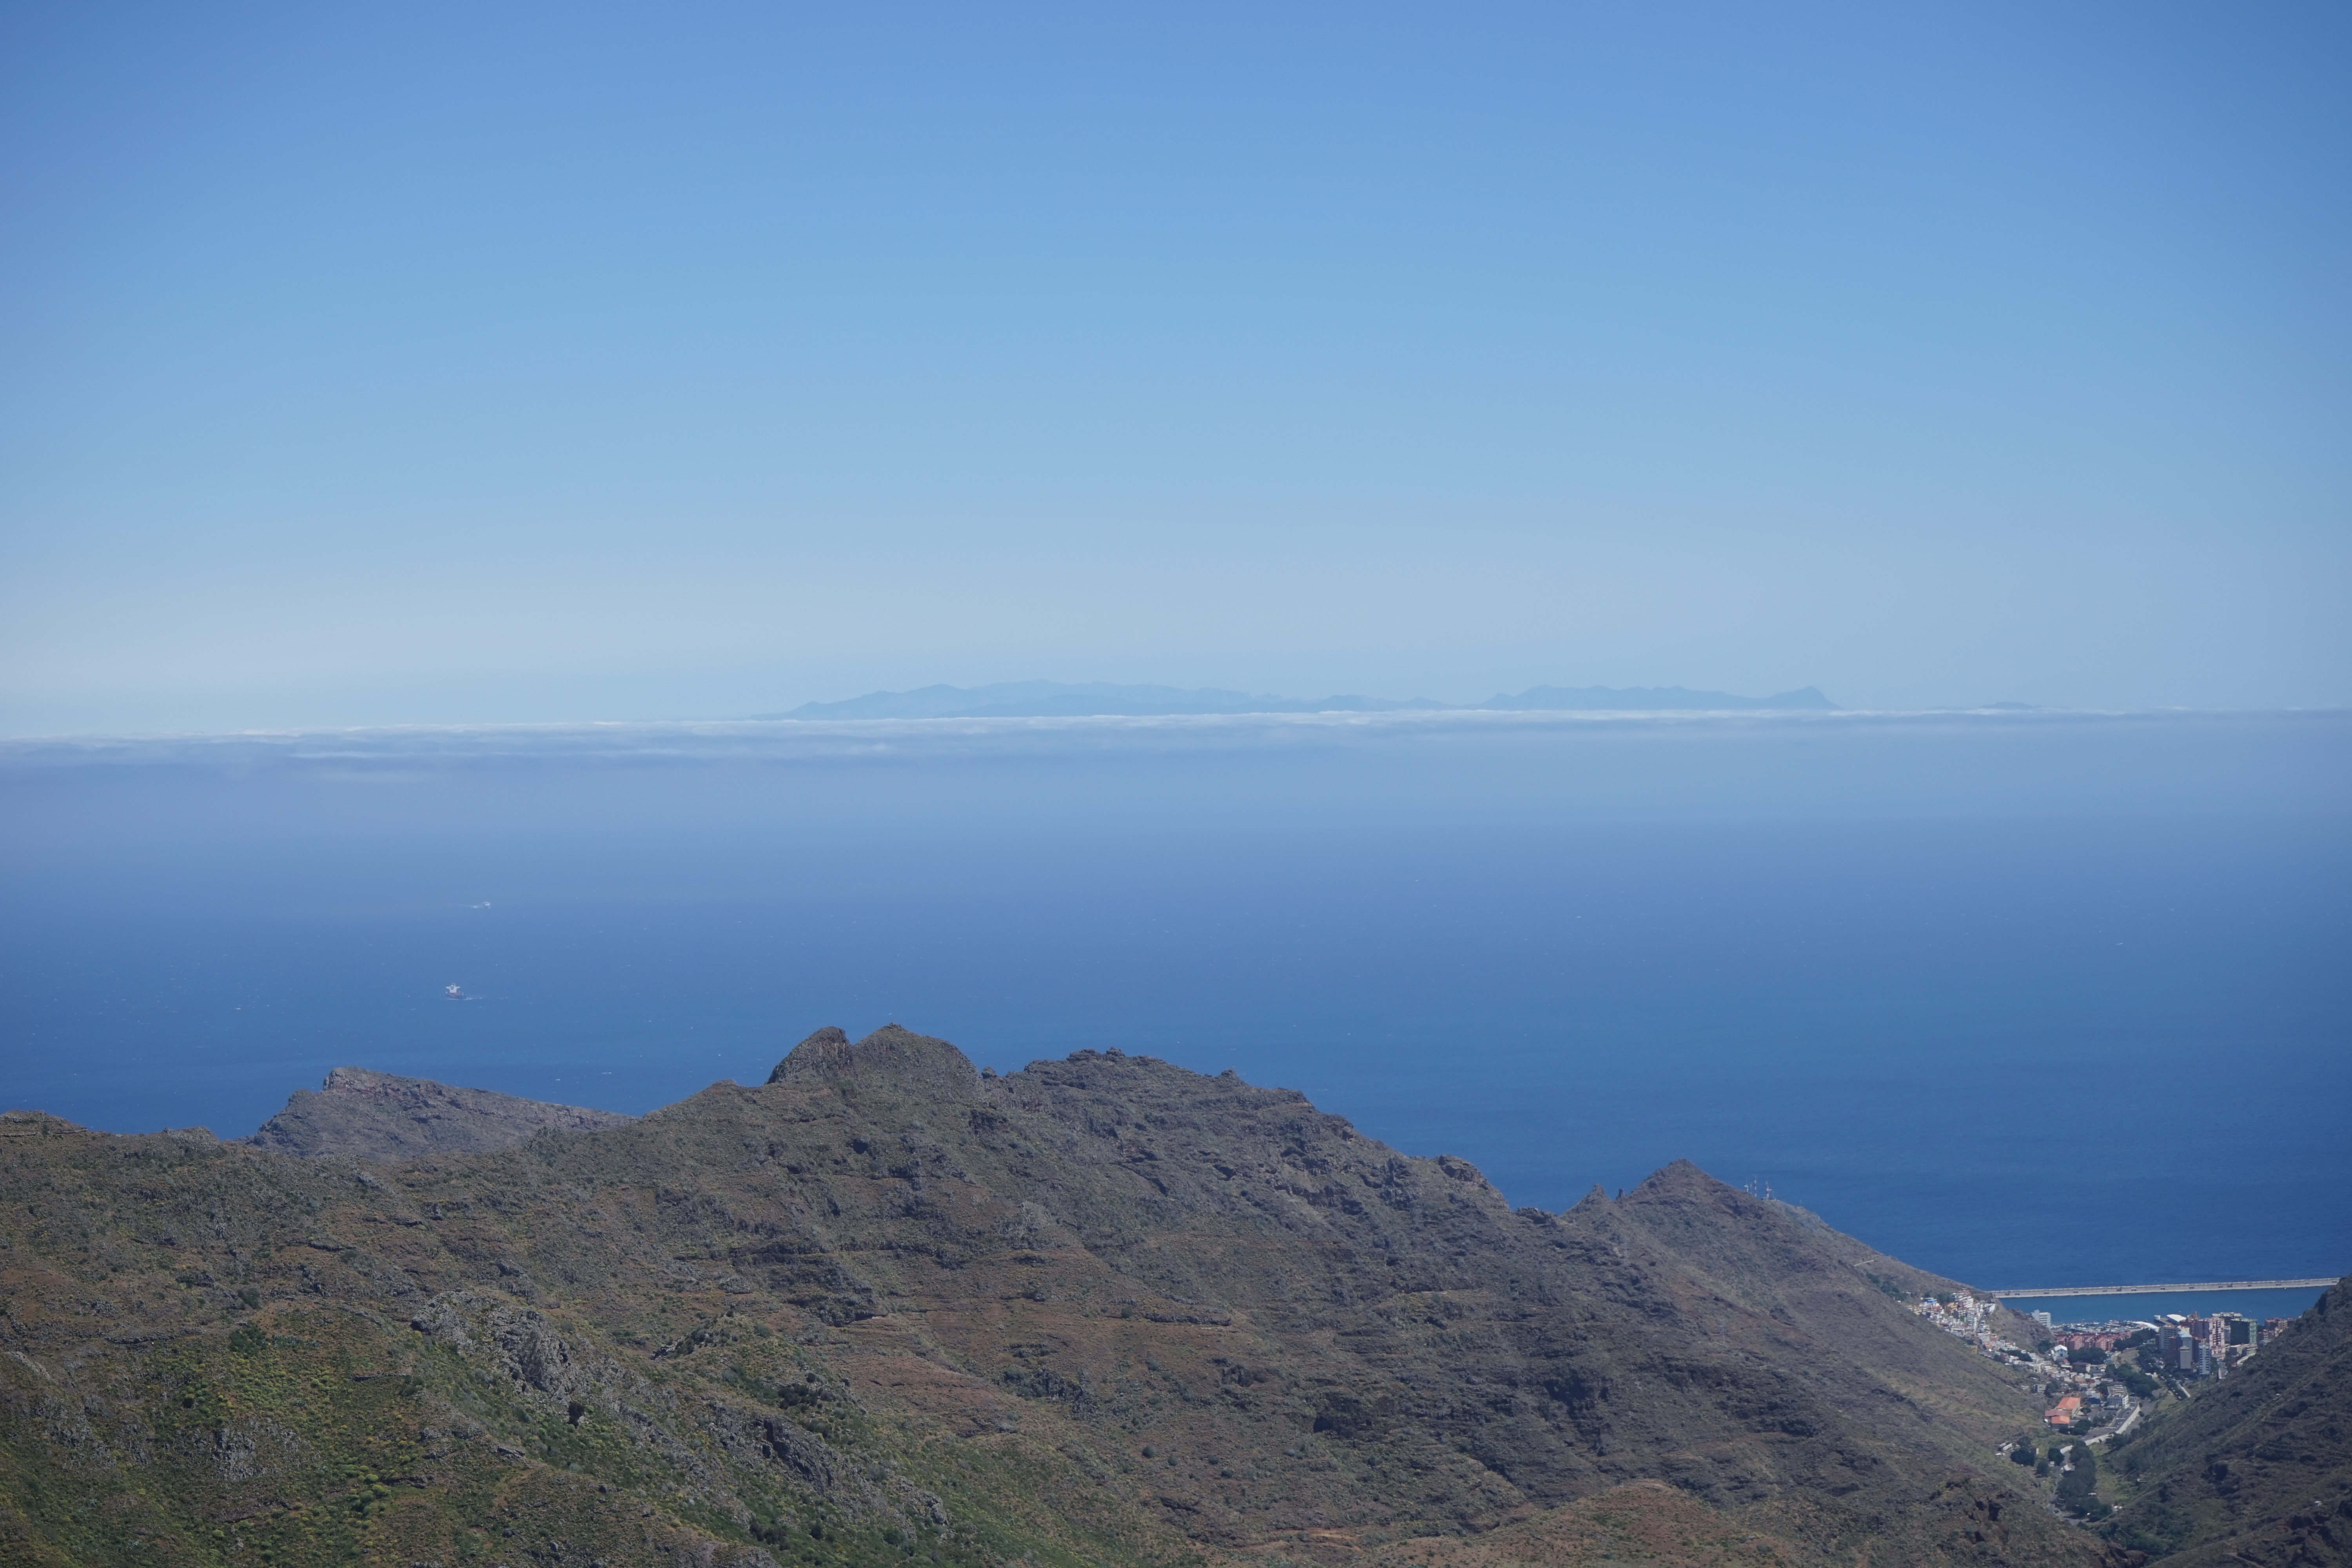
landscape, sea, coast, horizon, mountain, sky, hill, mountain range, cliff, terrain, ridge, summit, tenerife, viewpoint, gran canaria, cape, landform, anaga mountains, geographical feature, atmospheric phenomenon, mountainous landforms, ananagebirge, llano de los loros